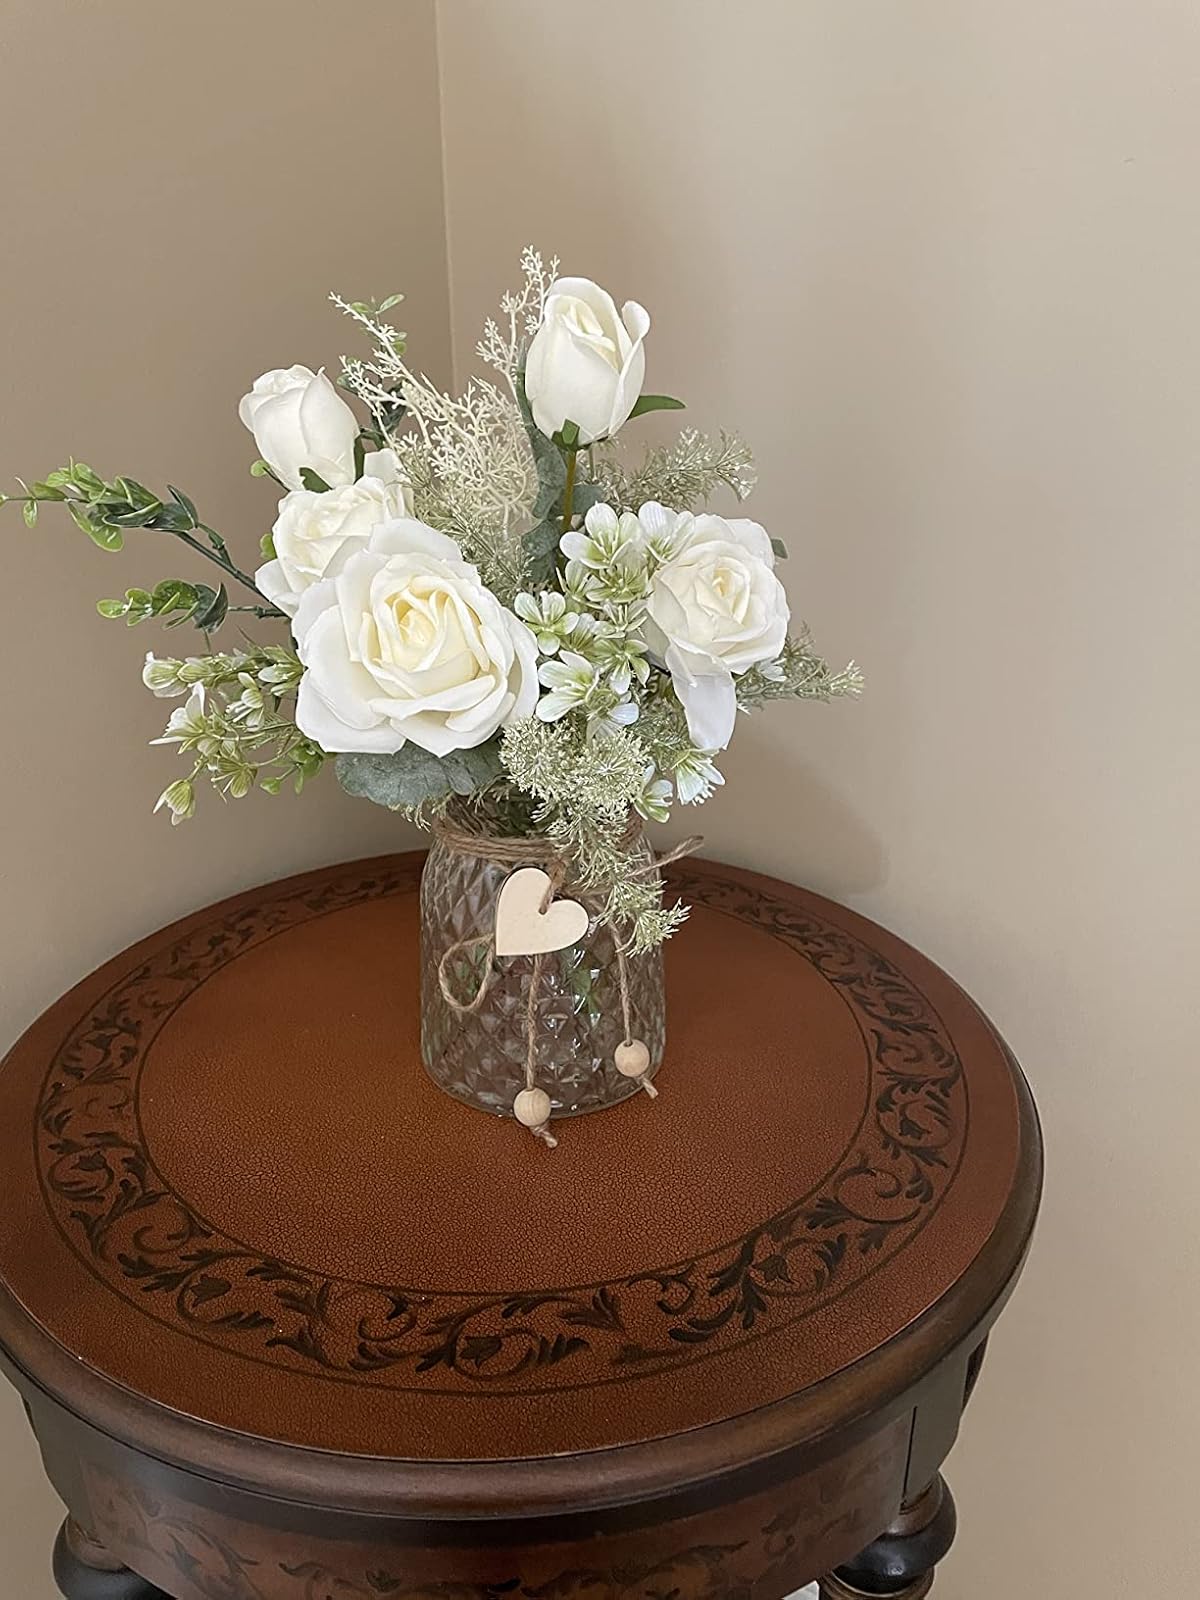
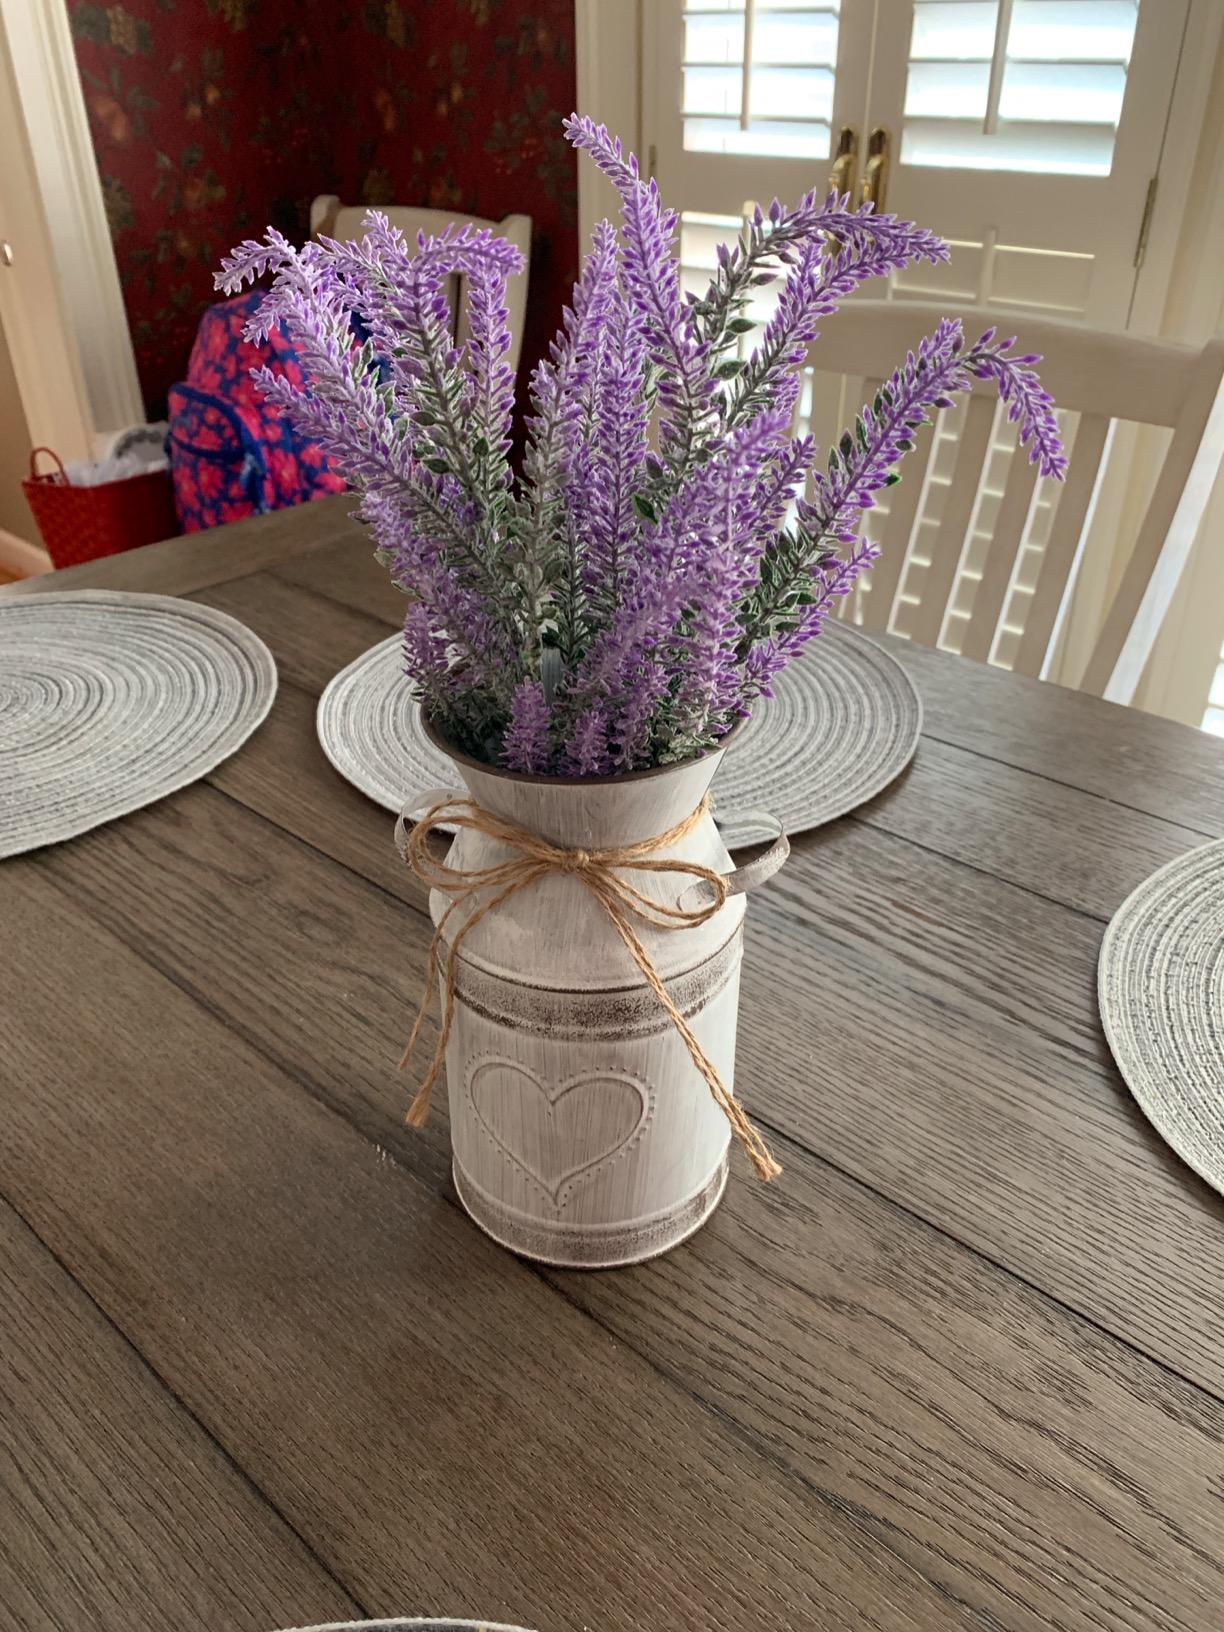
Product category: vase
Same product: no